USS California (BB-44)

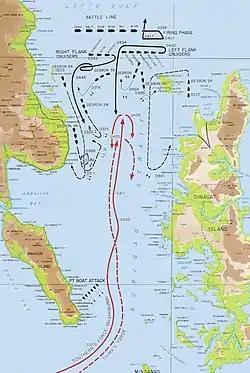
Map showing the movements of the American and Japanese fleets during the Battle of Surigao Strait

On the morning of 7 December 1941, "California" was moored on the southeastern side of Ford Island, the southernmost ship along Battleship Row. At the time, the ship had two of her 5-inch guns and two of her .50-cal. machine guns designated as ready guns, with fifty 5-inch shells and four hundred .50-cal. rounds at the guns. Immediately after the Japanese attack on Pearl Harbor began, "California"s first lieutenant, Lieutenant Commander Marion Little, who was the senior officer aboard the ship at the time, issued the order to general quarters. Little ordered the guns into action and prepared to get the ship underway. At 08:03, the crews of the ready guns began to engage the Japanese aircraft, which included Mitsubishi A6M Zero fighters that strafed the ship. The gunners quickly expended the ready ammunition, however, and the magazines had to be unlocked before they could be resupplied. While this effort was going on, a pair of Nakajima B5N torpedo bombers approached and dropped their torpedoes toward "California". Both hit the ship at 08:05, one forward and the other further aft. The former detonated below the armor belt at frame 52 (between number 2 turret and the bridge), creating a hole high and long, destructively deforming the first torpedo bulkhead and transverse stiffeners between frames 47 and 60, and holing the second bulkhead with fragments. The latter tore a hole that was long below the belt armor. The interior torpedo bulkheads nevertheless held and helped to contain the flooding.